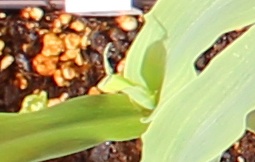
Label: Corn